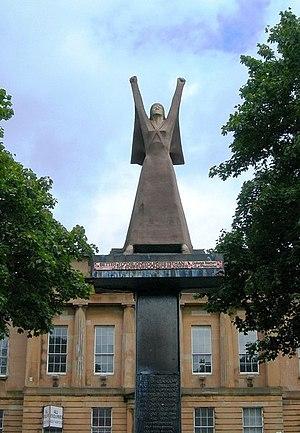
L'histoire du communisme recouvre l'ensemble des évolutions de ce courant d'idées et, par extension, celle des mouvances et des régimes politiques qui s'en sont réclamés. Le communisme se développe principalement au XXᵉ siècle, dont il constitue l'une des principales forces politiques : à son apogée, durant la seconde moitié du siècle, un quart de l'humanité vit sous un régime communiste.